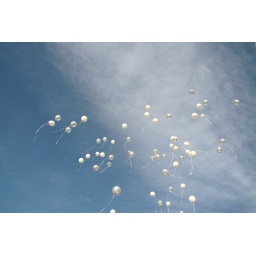
Balloon flying in the sky